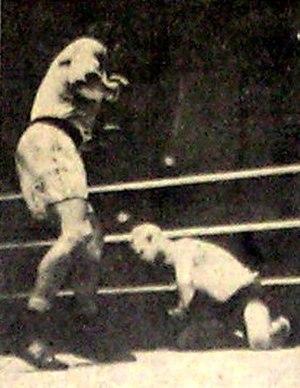
Rafael Iglesias est un boxeur argentin né le 25 mai 1924 à Buenos Aires et décédé le 1ᵉʳ janvier 1999 à San Juan.